Arthur Headlam

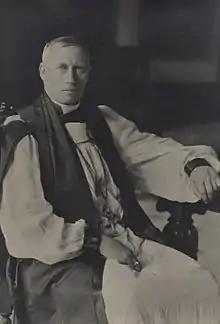

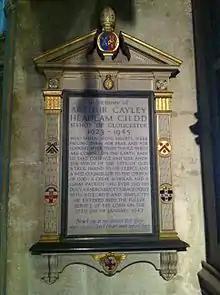
Memorial in Gloucester Cathedral

Arthur Cayley Headlam (2 August 1862 – 17 January 1947) was an English theologian who served as Bishop of Gloucester from 1923 to 1945.